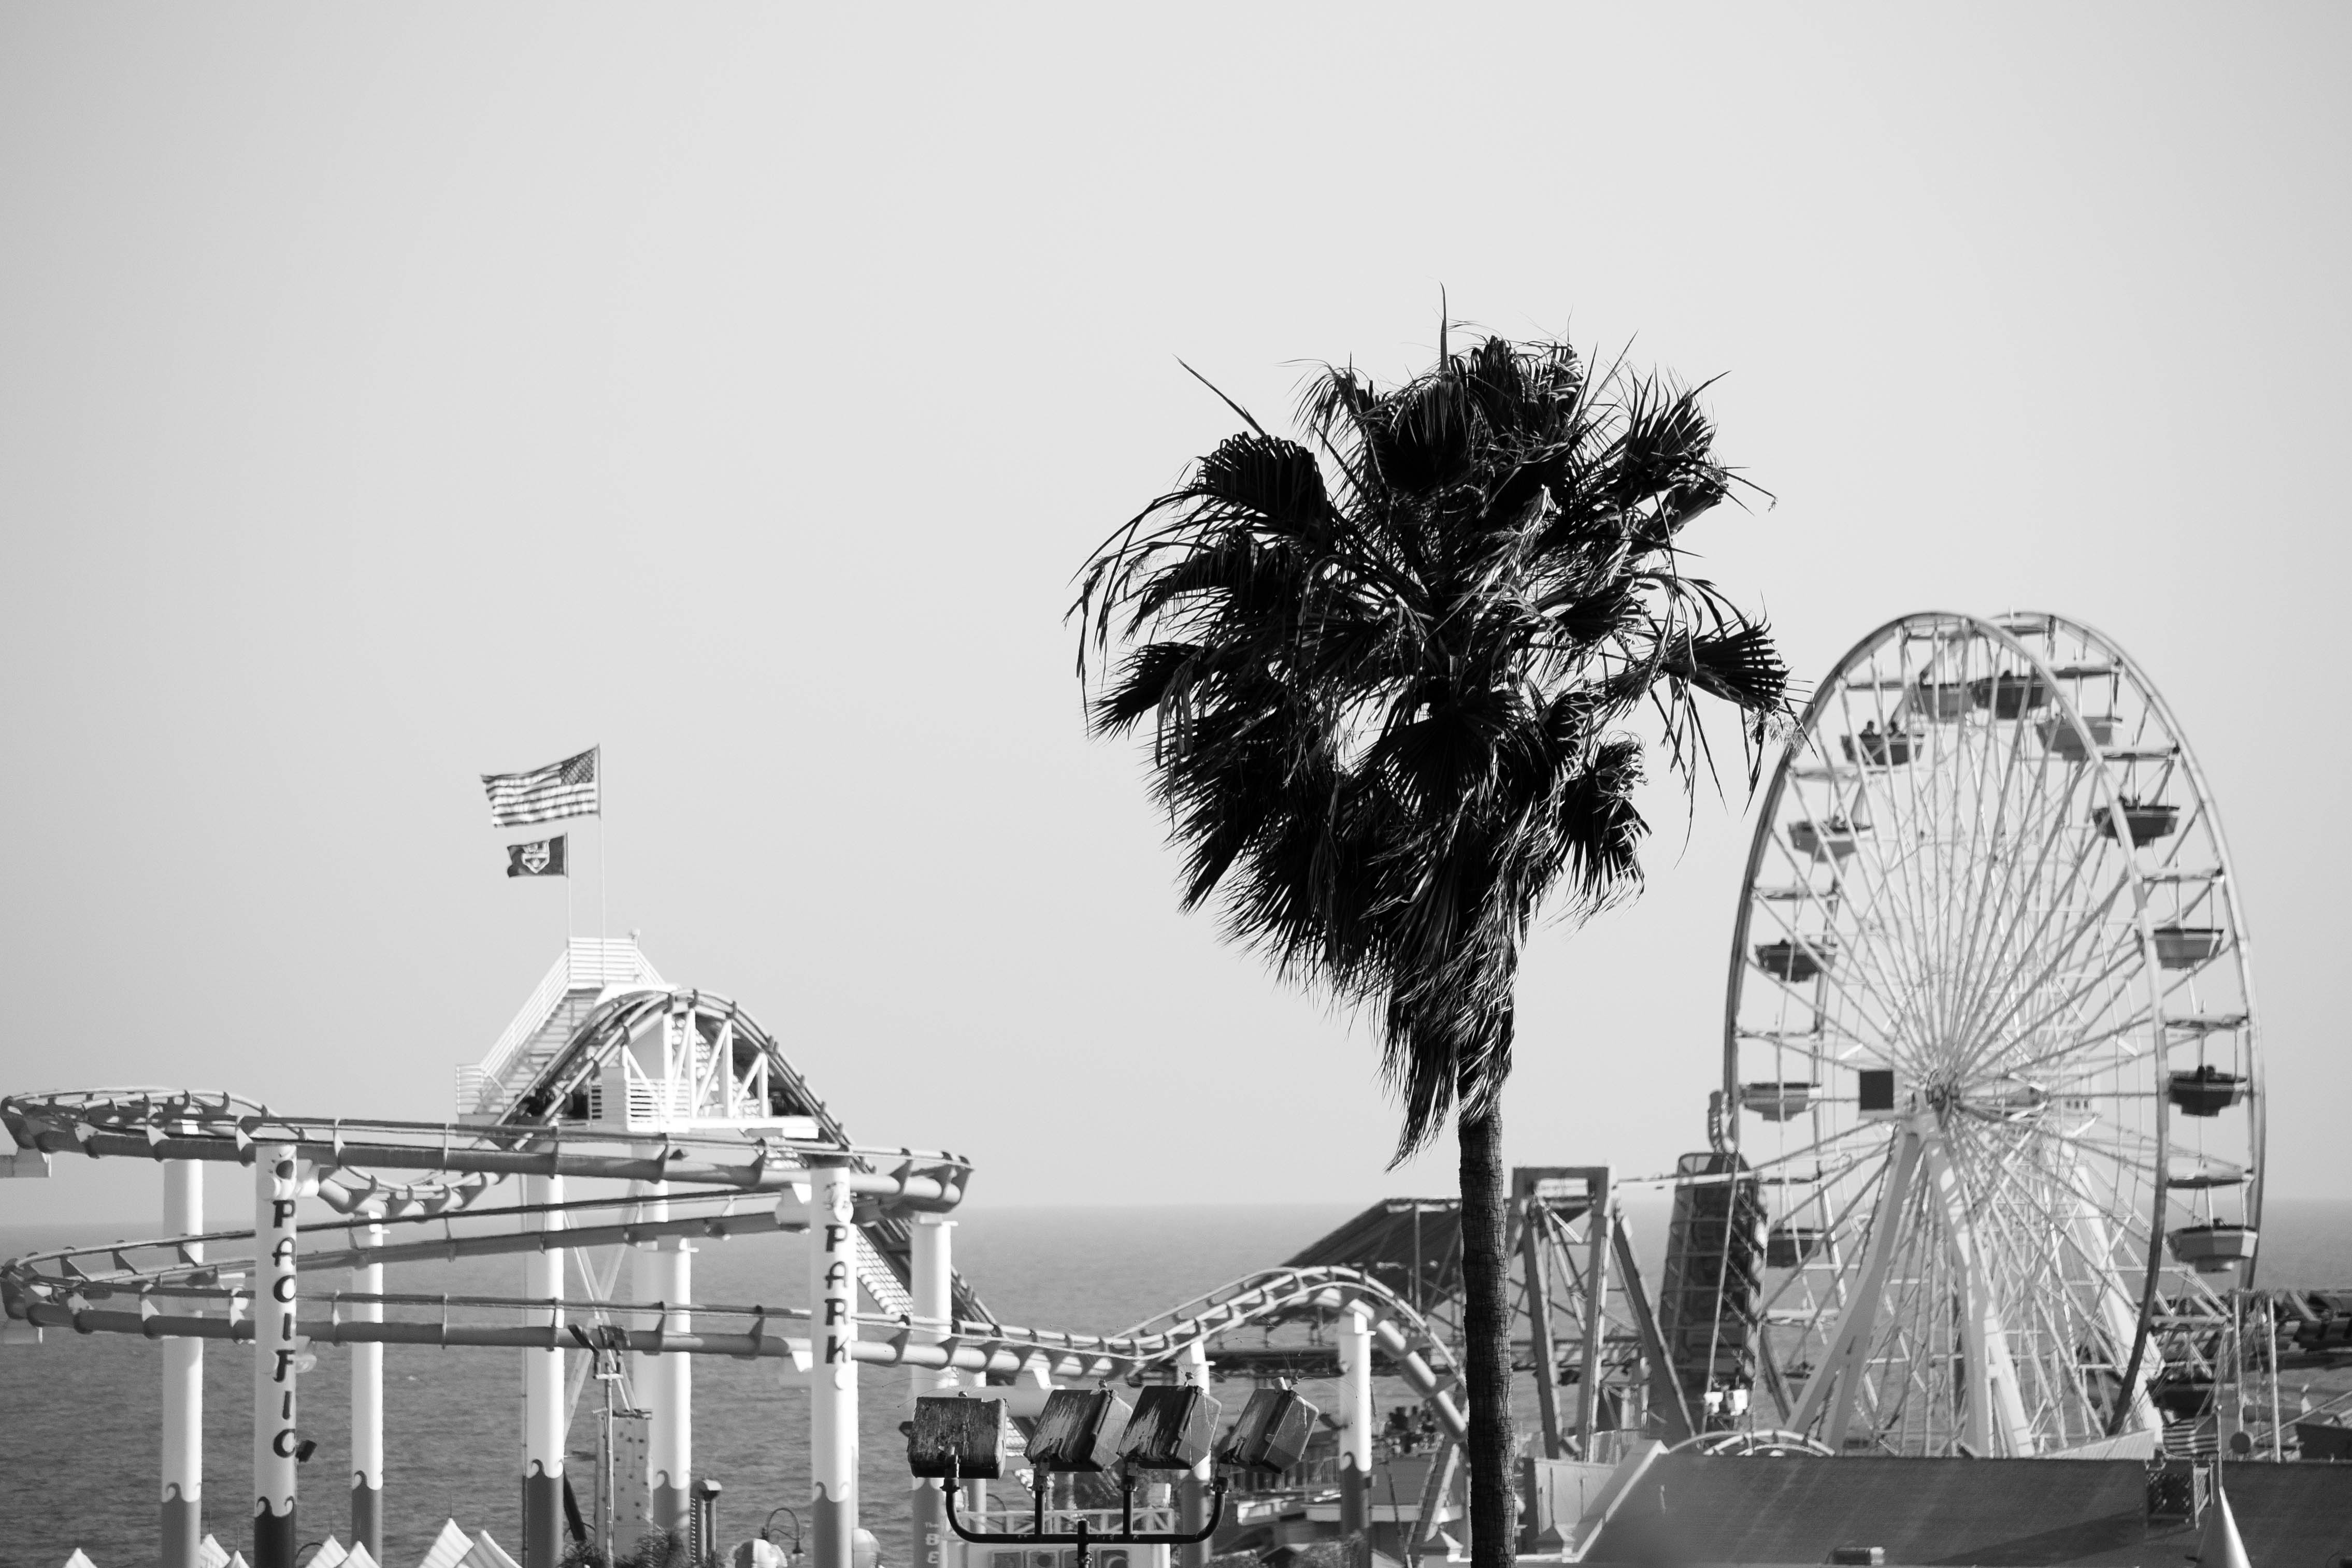
black and white, white, photography, black, monochrome, lighting, photograph, image, monochrome photography